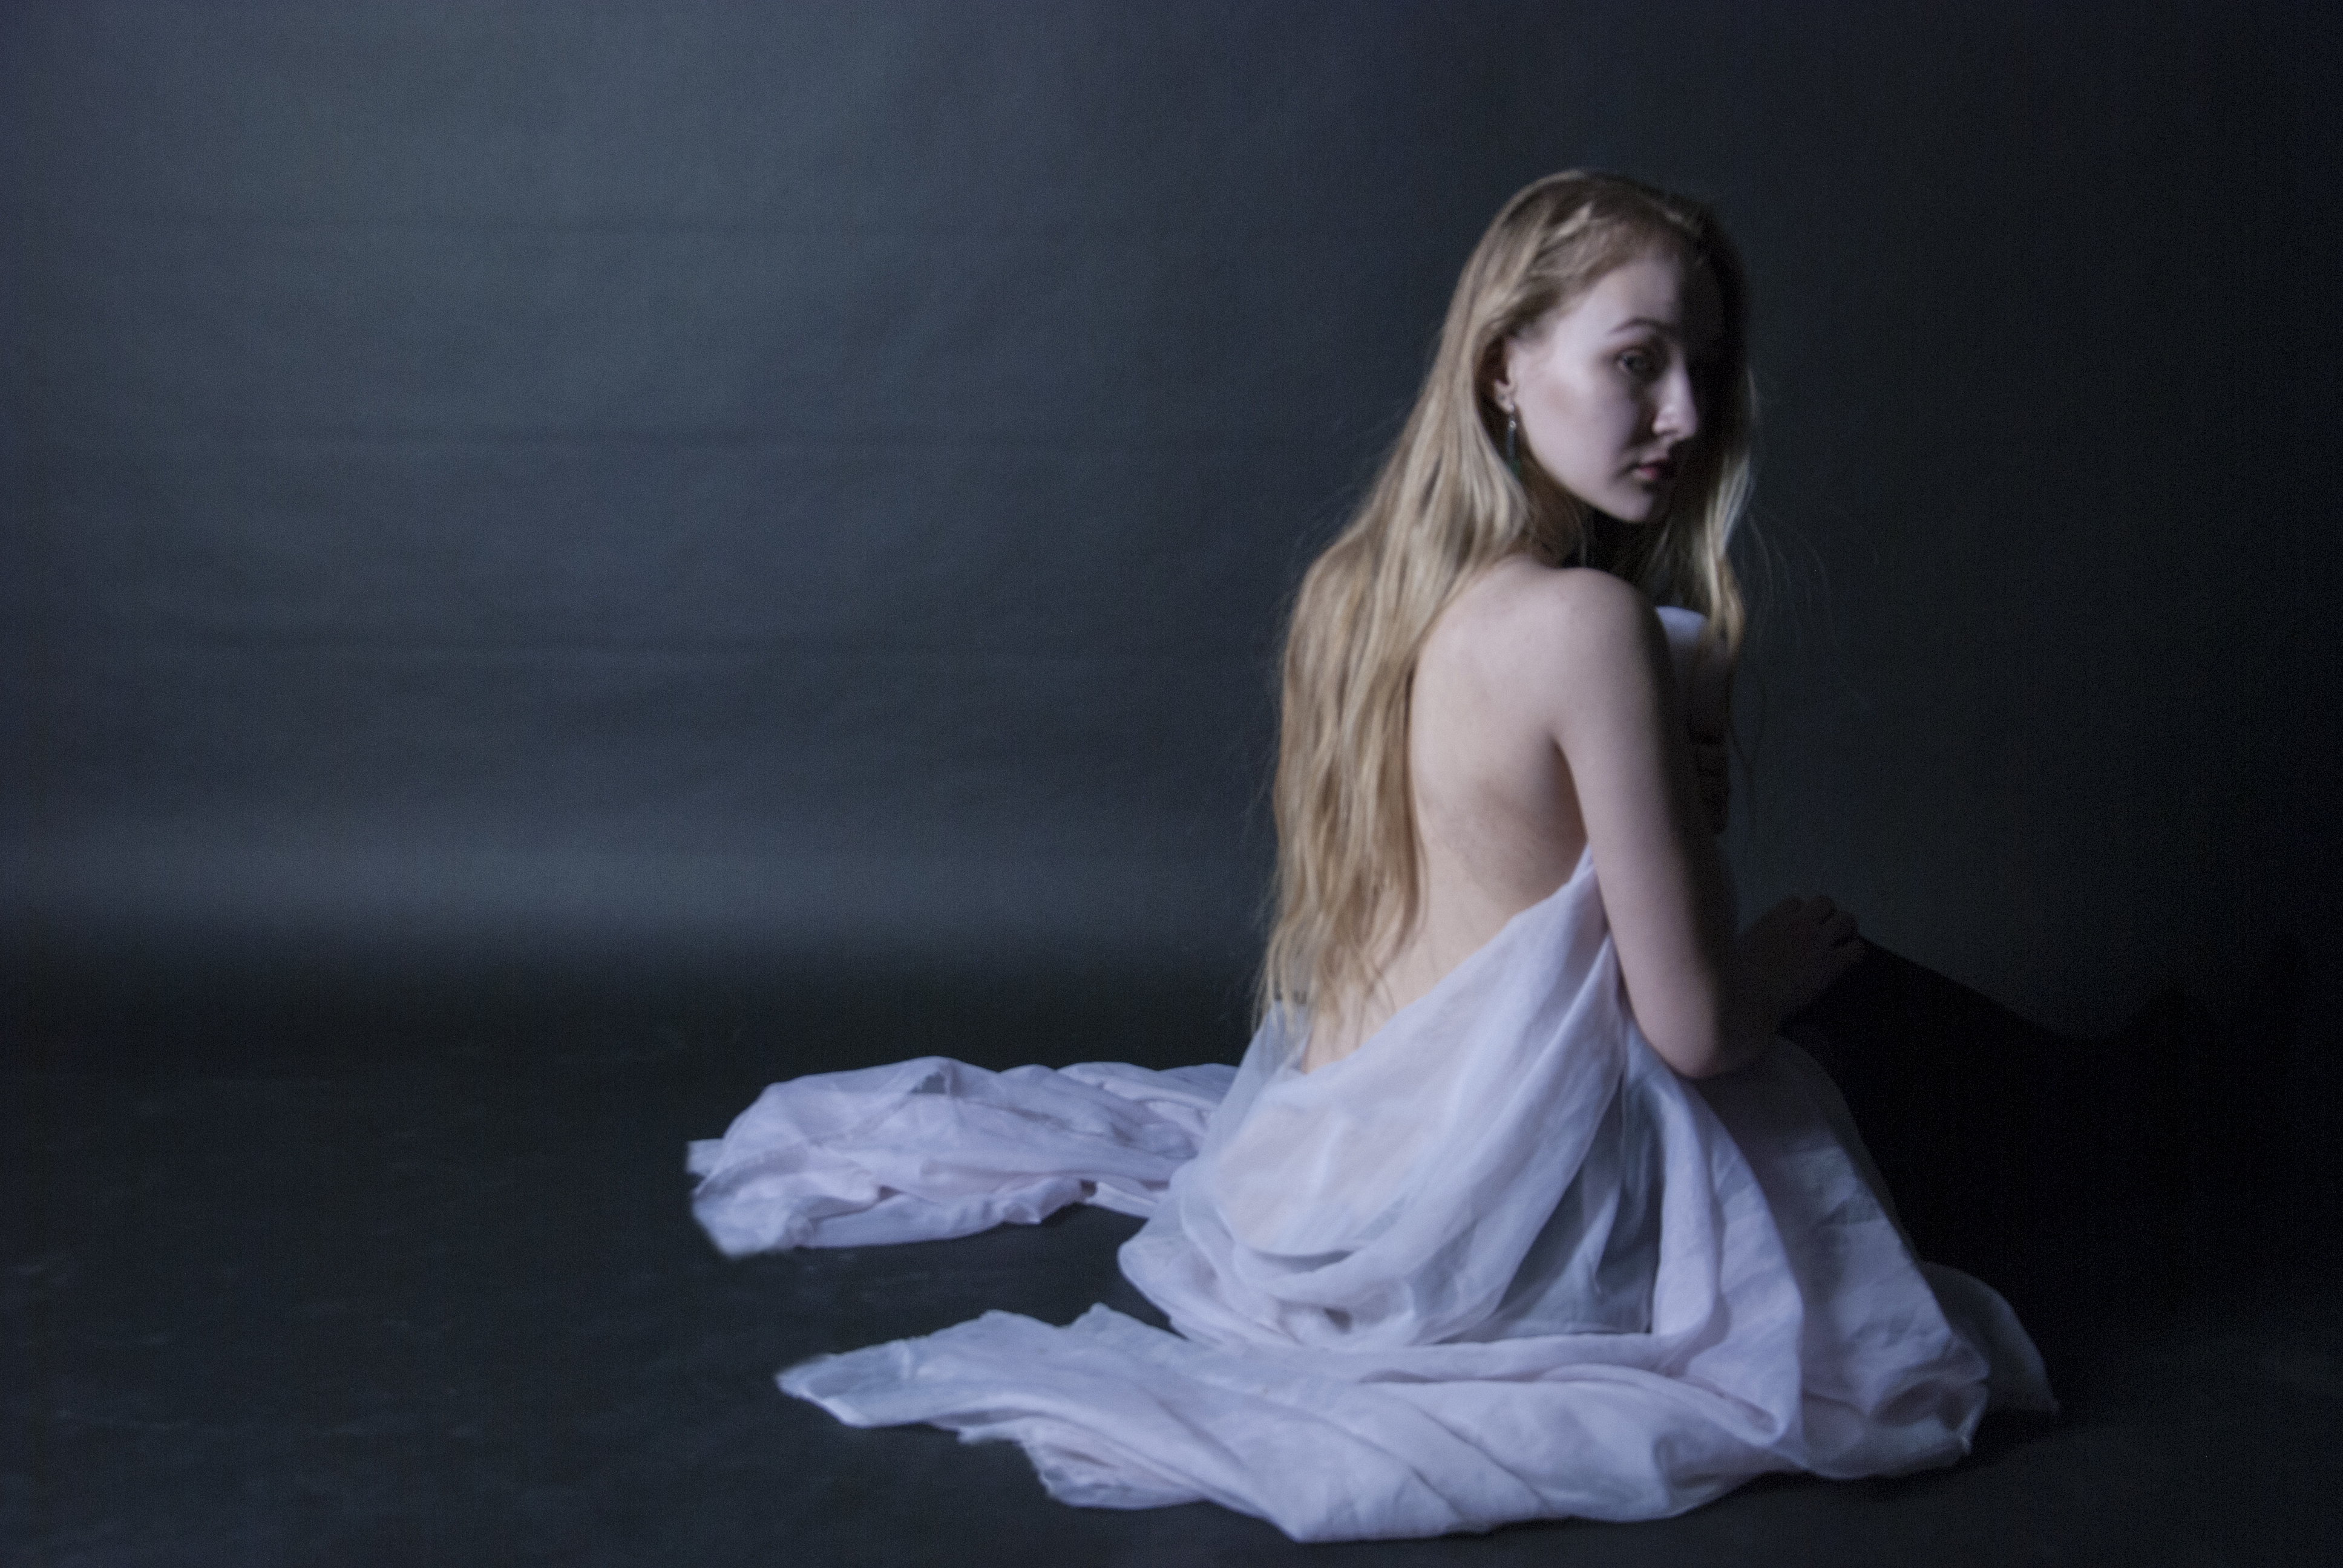
girl, art, beautiful, hot, russian, beauty, darkness, model, sitting, photo shoot, flash photography, portrait, computer wallpaper